Will Brodie

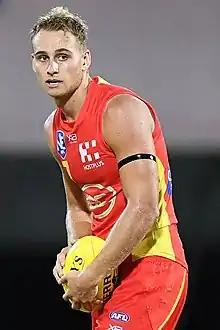
Brodie playing for Gold Coast in 2019

Will Brodie (born 23 August 1998) is a professional Australian rules footballer playing for the Fremantle Football Club in the Australian Football League (AFL), having been initially drafted to the Gold Coast Suns.